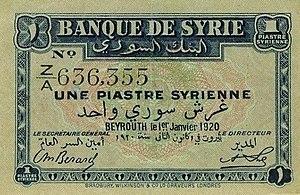
La livre libano-syrienne, officiellement appelée « livre syrienne » jusqu'en 1924, est une monnaie de papier qui fut créée le 31 mars 1920 par l'arrêté nᵒ 129 du haut-commissaire Gouraud pour remplacer la livre égyptienne dans les Mandats français au Levant ; le privilège de son émission était confié par cet arrêté à la Banque de Syrie et du Liban, et sa valeur fixée à 20 francs payables en chèque sur Paris. Elle fut émise en deux séries de billets de même type à partir de 1924 dans les territoires de l'État du Grand Liban, l'État des Druzes et la Fédération syrienne, l'une des deux séries portant en tête le nom de « Grand Liban », l'autre le nom de « Syrie », comme stipulé par une convention conclue le 23 janvier de la même année entre, d'une part, les représentants de ces États et de cette Fédération et, d'autre part, les représentants de la Banque de Syrie, « sous l'égide du Haut-Commissariat de la République française et avec l'approbation du ministère des Finances français », et qui concédait le privilège exclusif de l'émission de la monnaie à la banque pour quinze années à compter du 1ᵉʳ avril.